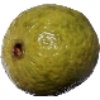
Label: Guava 1